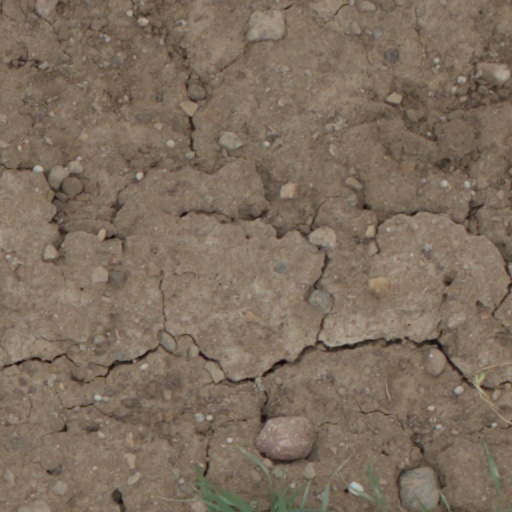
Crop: wheat